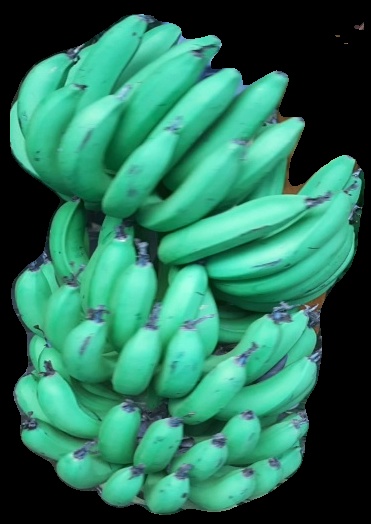
Variety: pachbale
Grade: grade1